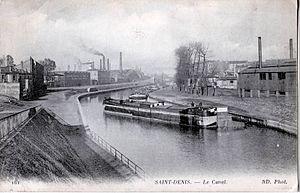
Le canal Saint-Denis est un canal long de 6,6 km qui relie le canal de l'Ourcq, dans le 19ᵉ arrondissement de Paris, à la section de la Seine située sur la commune de Saint-Denis.